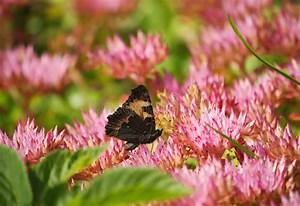
Label: butterfly